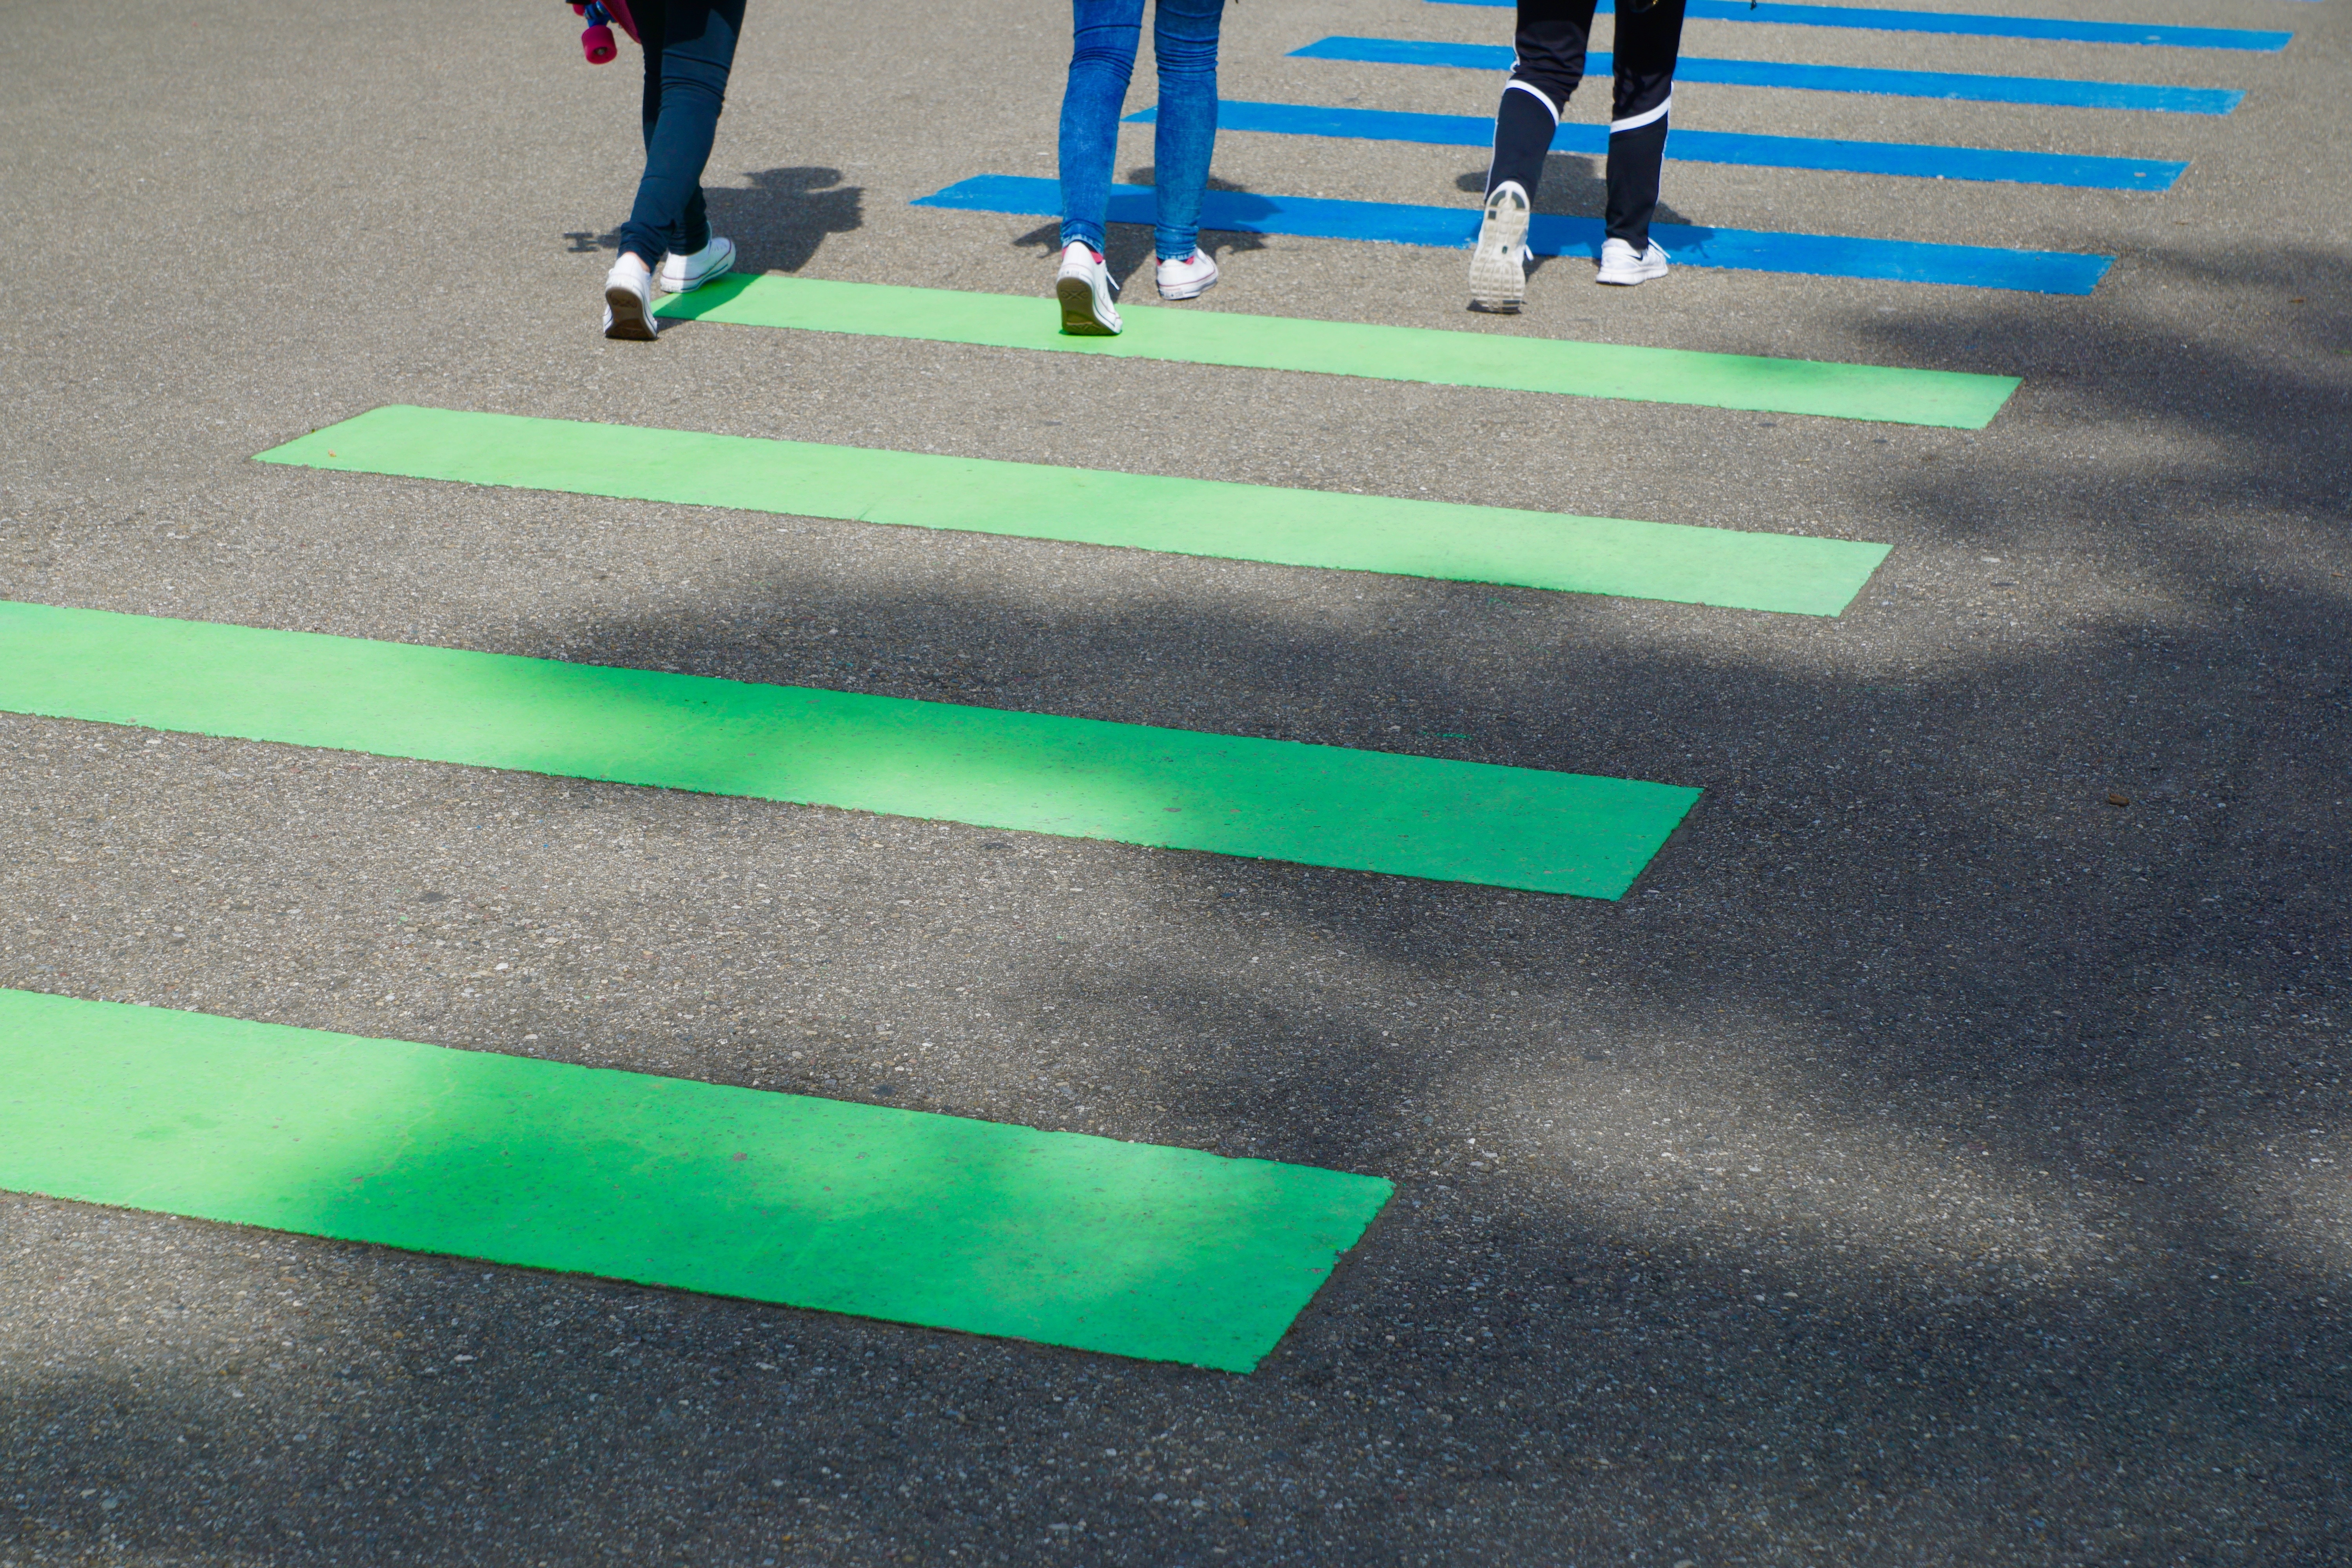
floor, asphalt, line, green, color, lane, legs, stripes, shape, away, go, flooring, pedestrian crossing